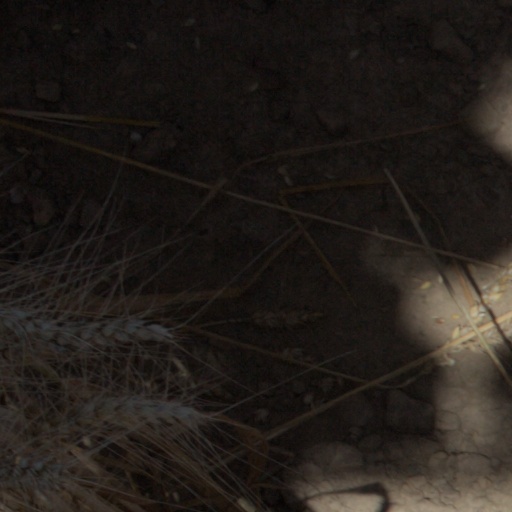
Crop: wheat